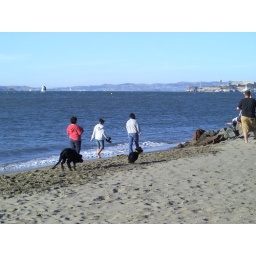
He would have had so much fun running around the beach like these two dogs. Alcatraz Island in the background.